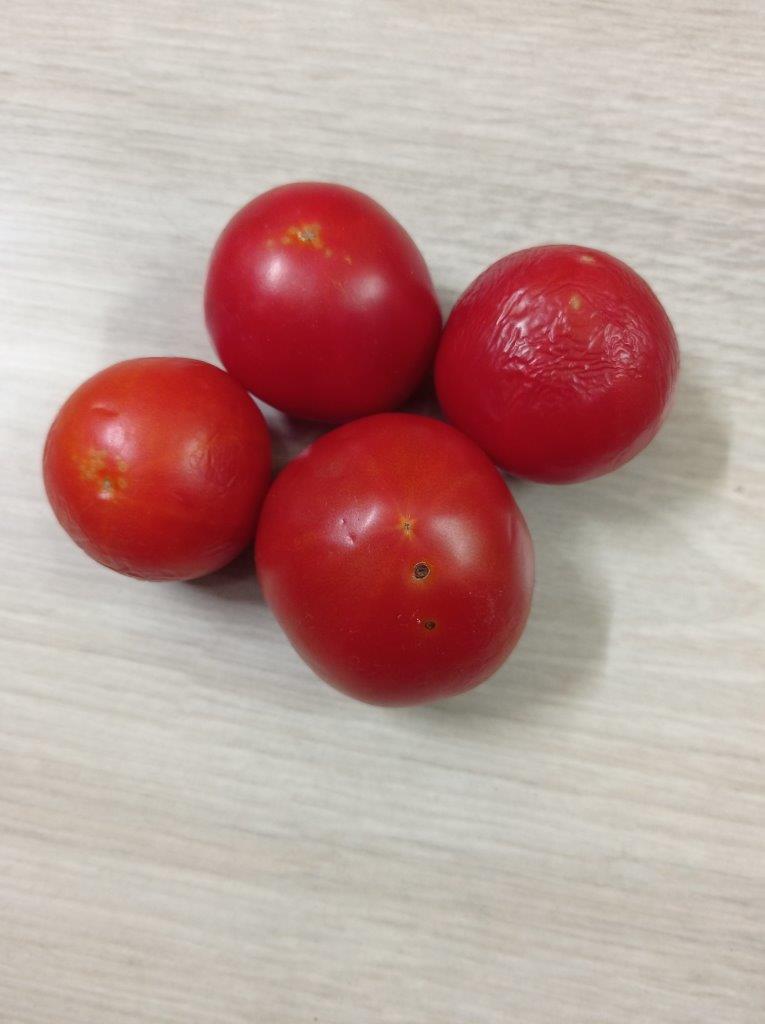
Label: Fresh